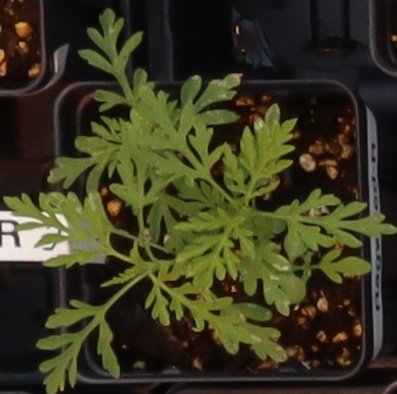
Label: Ragweed